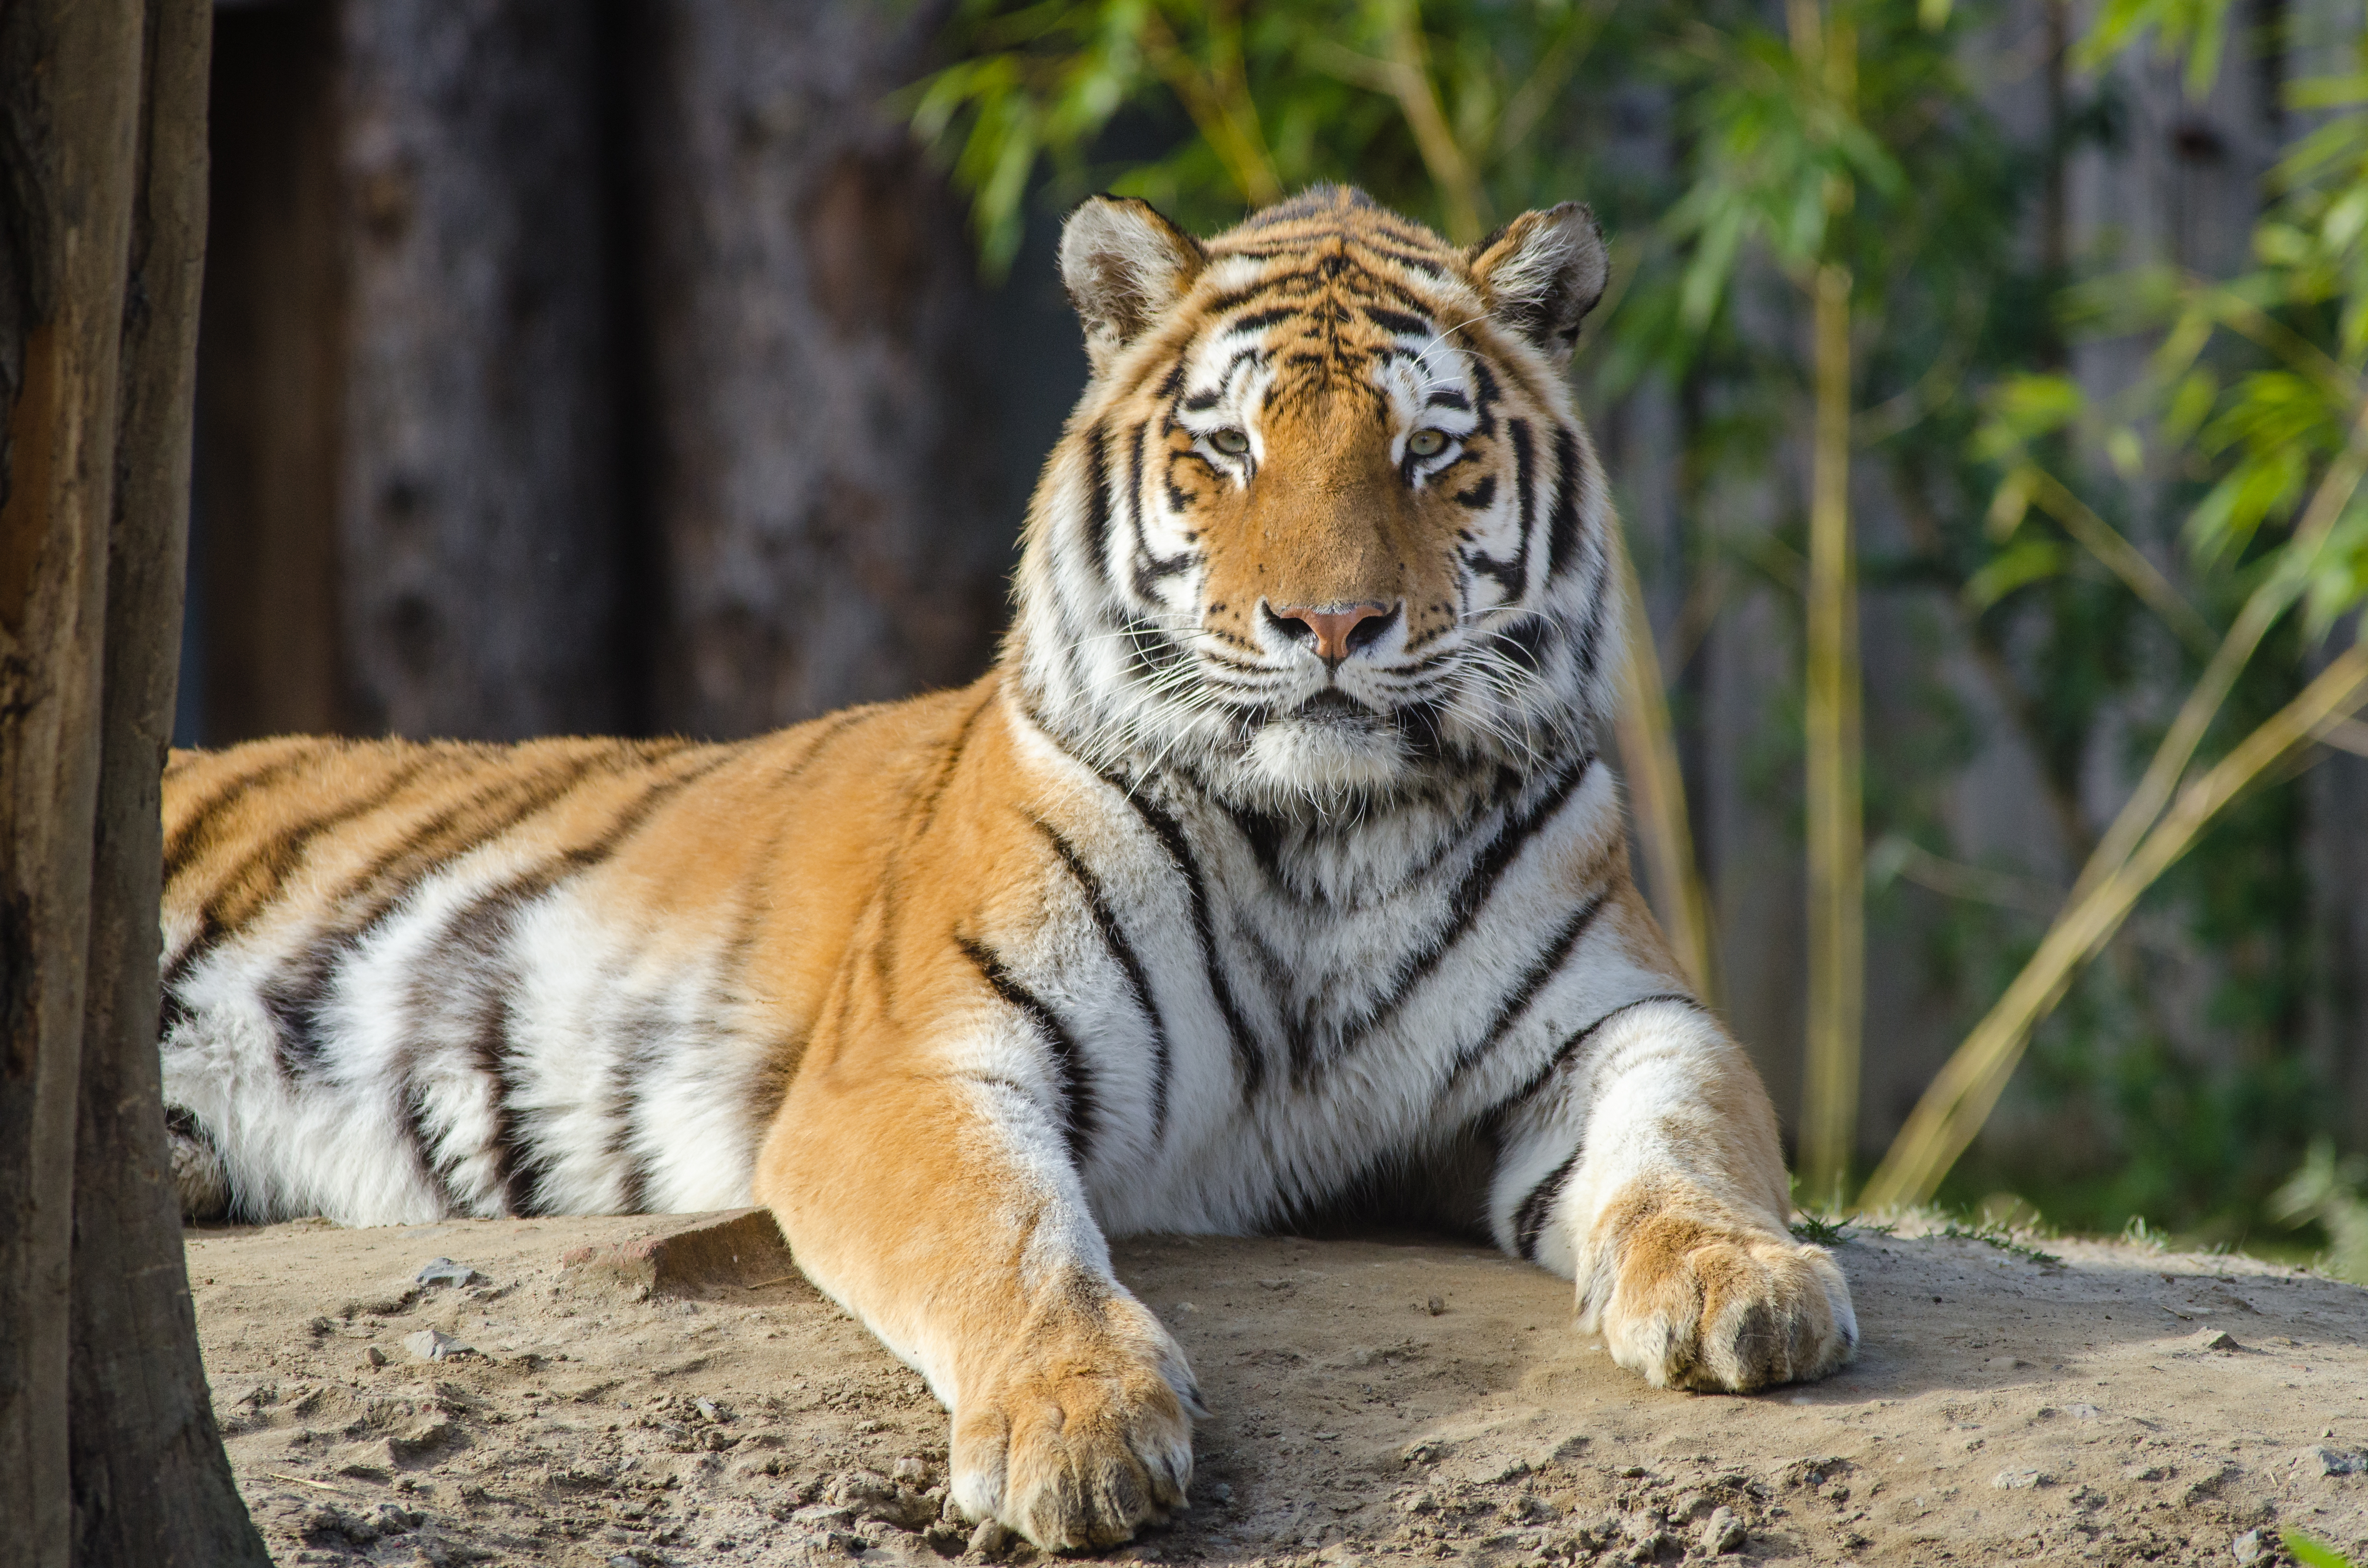
animal, wildlife, zoo, cat, feline, mammal, predator, fauna, whiskers, tiger, vertebrate, germany, deutschland, katze, tierpark, sibirischer, siberian, panthera, tigri, carnivore, big cats, cat like mammal